Tej Bahadur Chitrakar

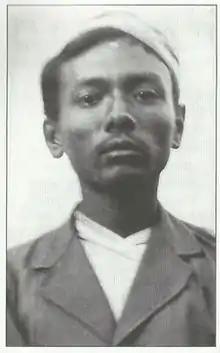
Tej Bahadur in his early twenties

Tej Bahadur Chitrakar (Devanagari: तेज बहादुर चित्रकार; 1898–1971) was a Nepalese artist who had a prolific artistic career in the early 20th century. He was one of the leaders in the development of contemporary art in Nepal in the early 20th century. Chitrakar spearheaded the trend of creating art using new techniques for its aesthetic value, and introduced a new style in the milieu of traditional art which is essentially religious and follows descriptions laid down in ancient texts.